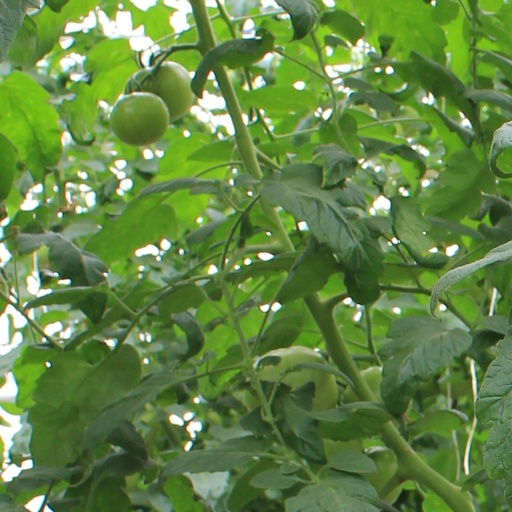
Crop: tomato